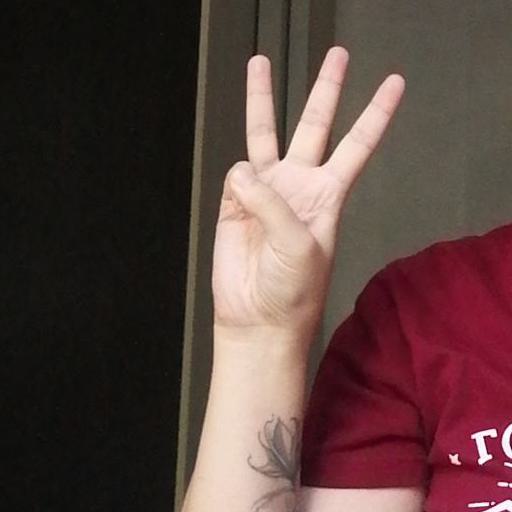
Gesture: three